Book of Common Prayer (1662)

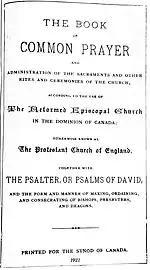
The Reformed Episcopal Church in the Dominion of Canada revised the 1662 prayer book in 1922 to remove "justification for un-Protestant teaching and ritual."

The 1662 prayer book is considered a significant contributor to the modern English language, with it ranking behind only the Bible in number of common quotations as detailed by the "Oxford Dictionary of Quotations". The book has also come to be identified as a mark of English national identity. The historian Brian Cummings described the prayer book as sometimes "beckoning to a treasured Englishness as stereotyped by rain or hedgerows, dry-stone walls or terraced housing, "Brief Encounter" or "Wallace and Gromit"."